Fernand Piet

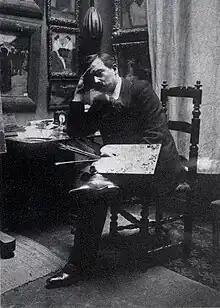
Portrait of Fernand Piet in his studio in rue Lamark

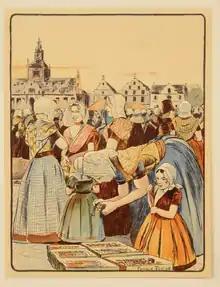
Fernand Piet Le Marché de Zealande, lithograph published by L'Estampe moderne

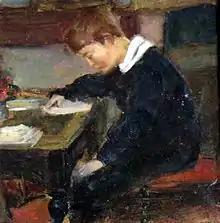
Michel Piet, brother of Fernand Piet

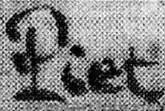
Signature on canvas by Fernand Piet

Piet was a student of Eugène Carrière, Fernand Cormon and Alfred Roll.